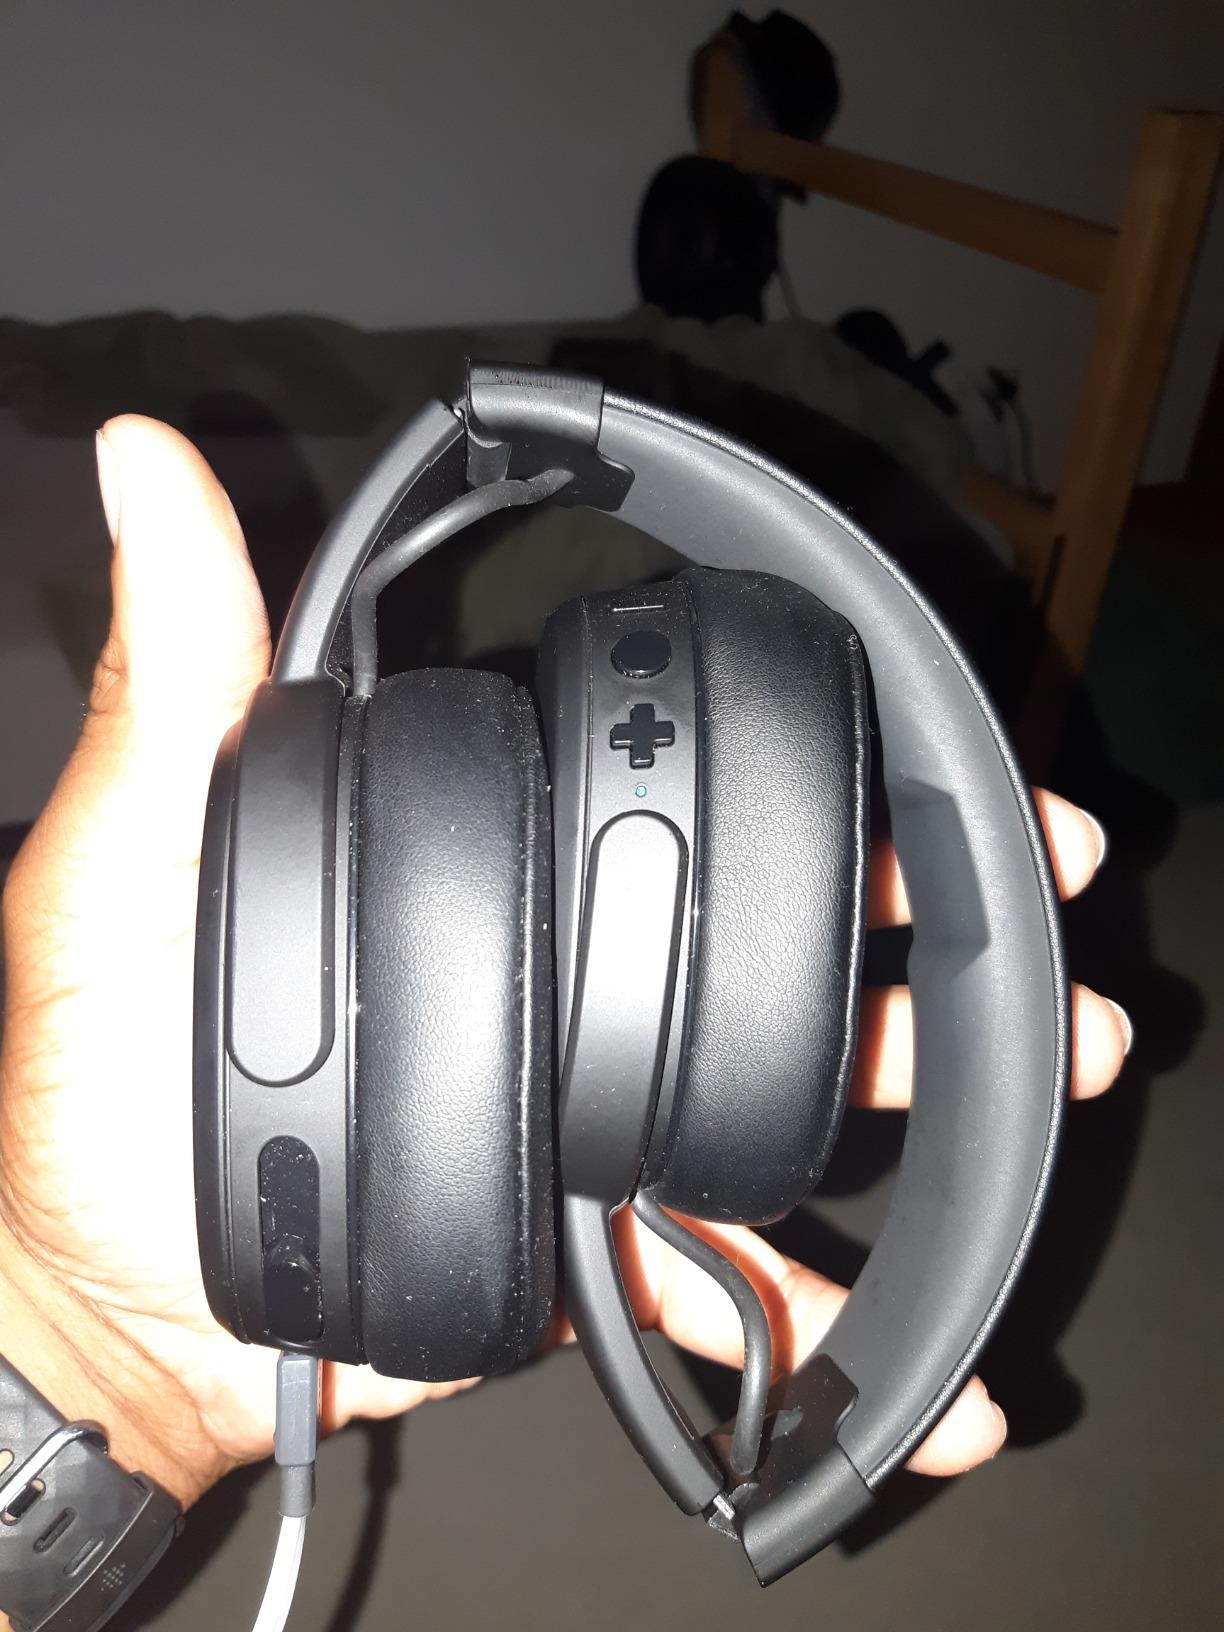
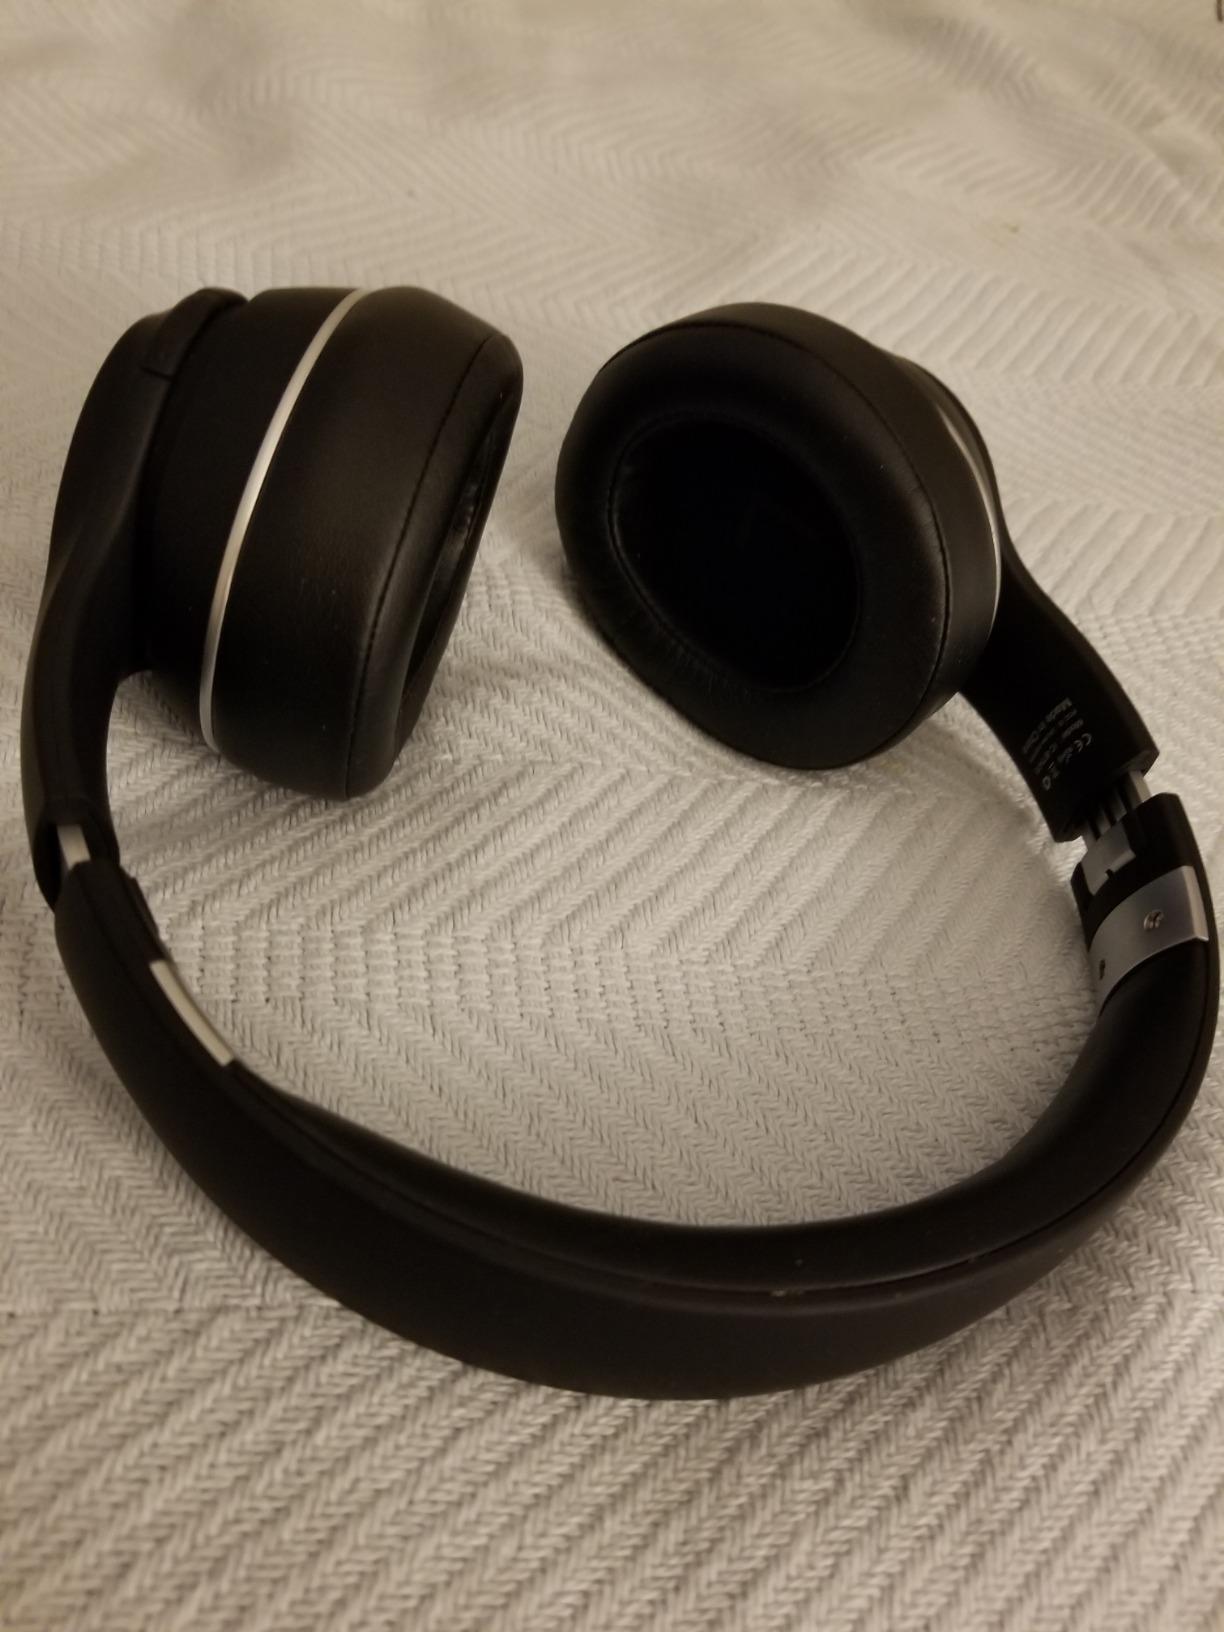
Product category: headphones
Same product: no